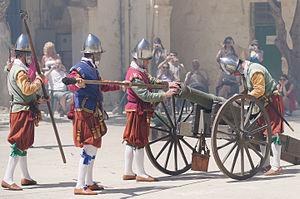
Le fort Saint-Elme est une forteresse située à l'extrémité de la péninsule de Xiberras à Malte. Bâti en 1552 par l'ordre de Saint-Jean de Jérusalem, il commande l'entrée du grand port et de la rade de Marsamxett.